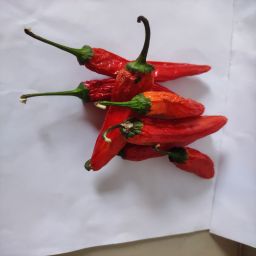
Crop: New Mexico Green Chile
Quality: Dried